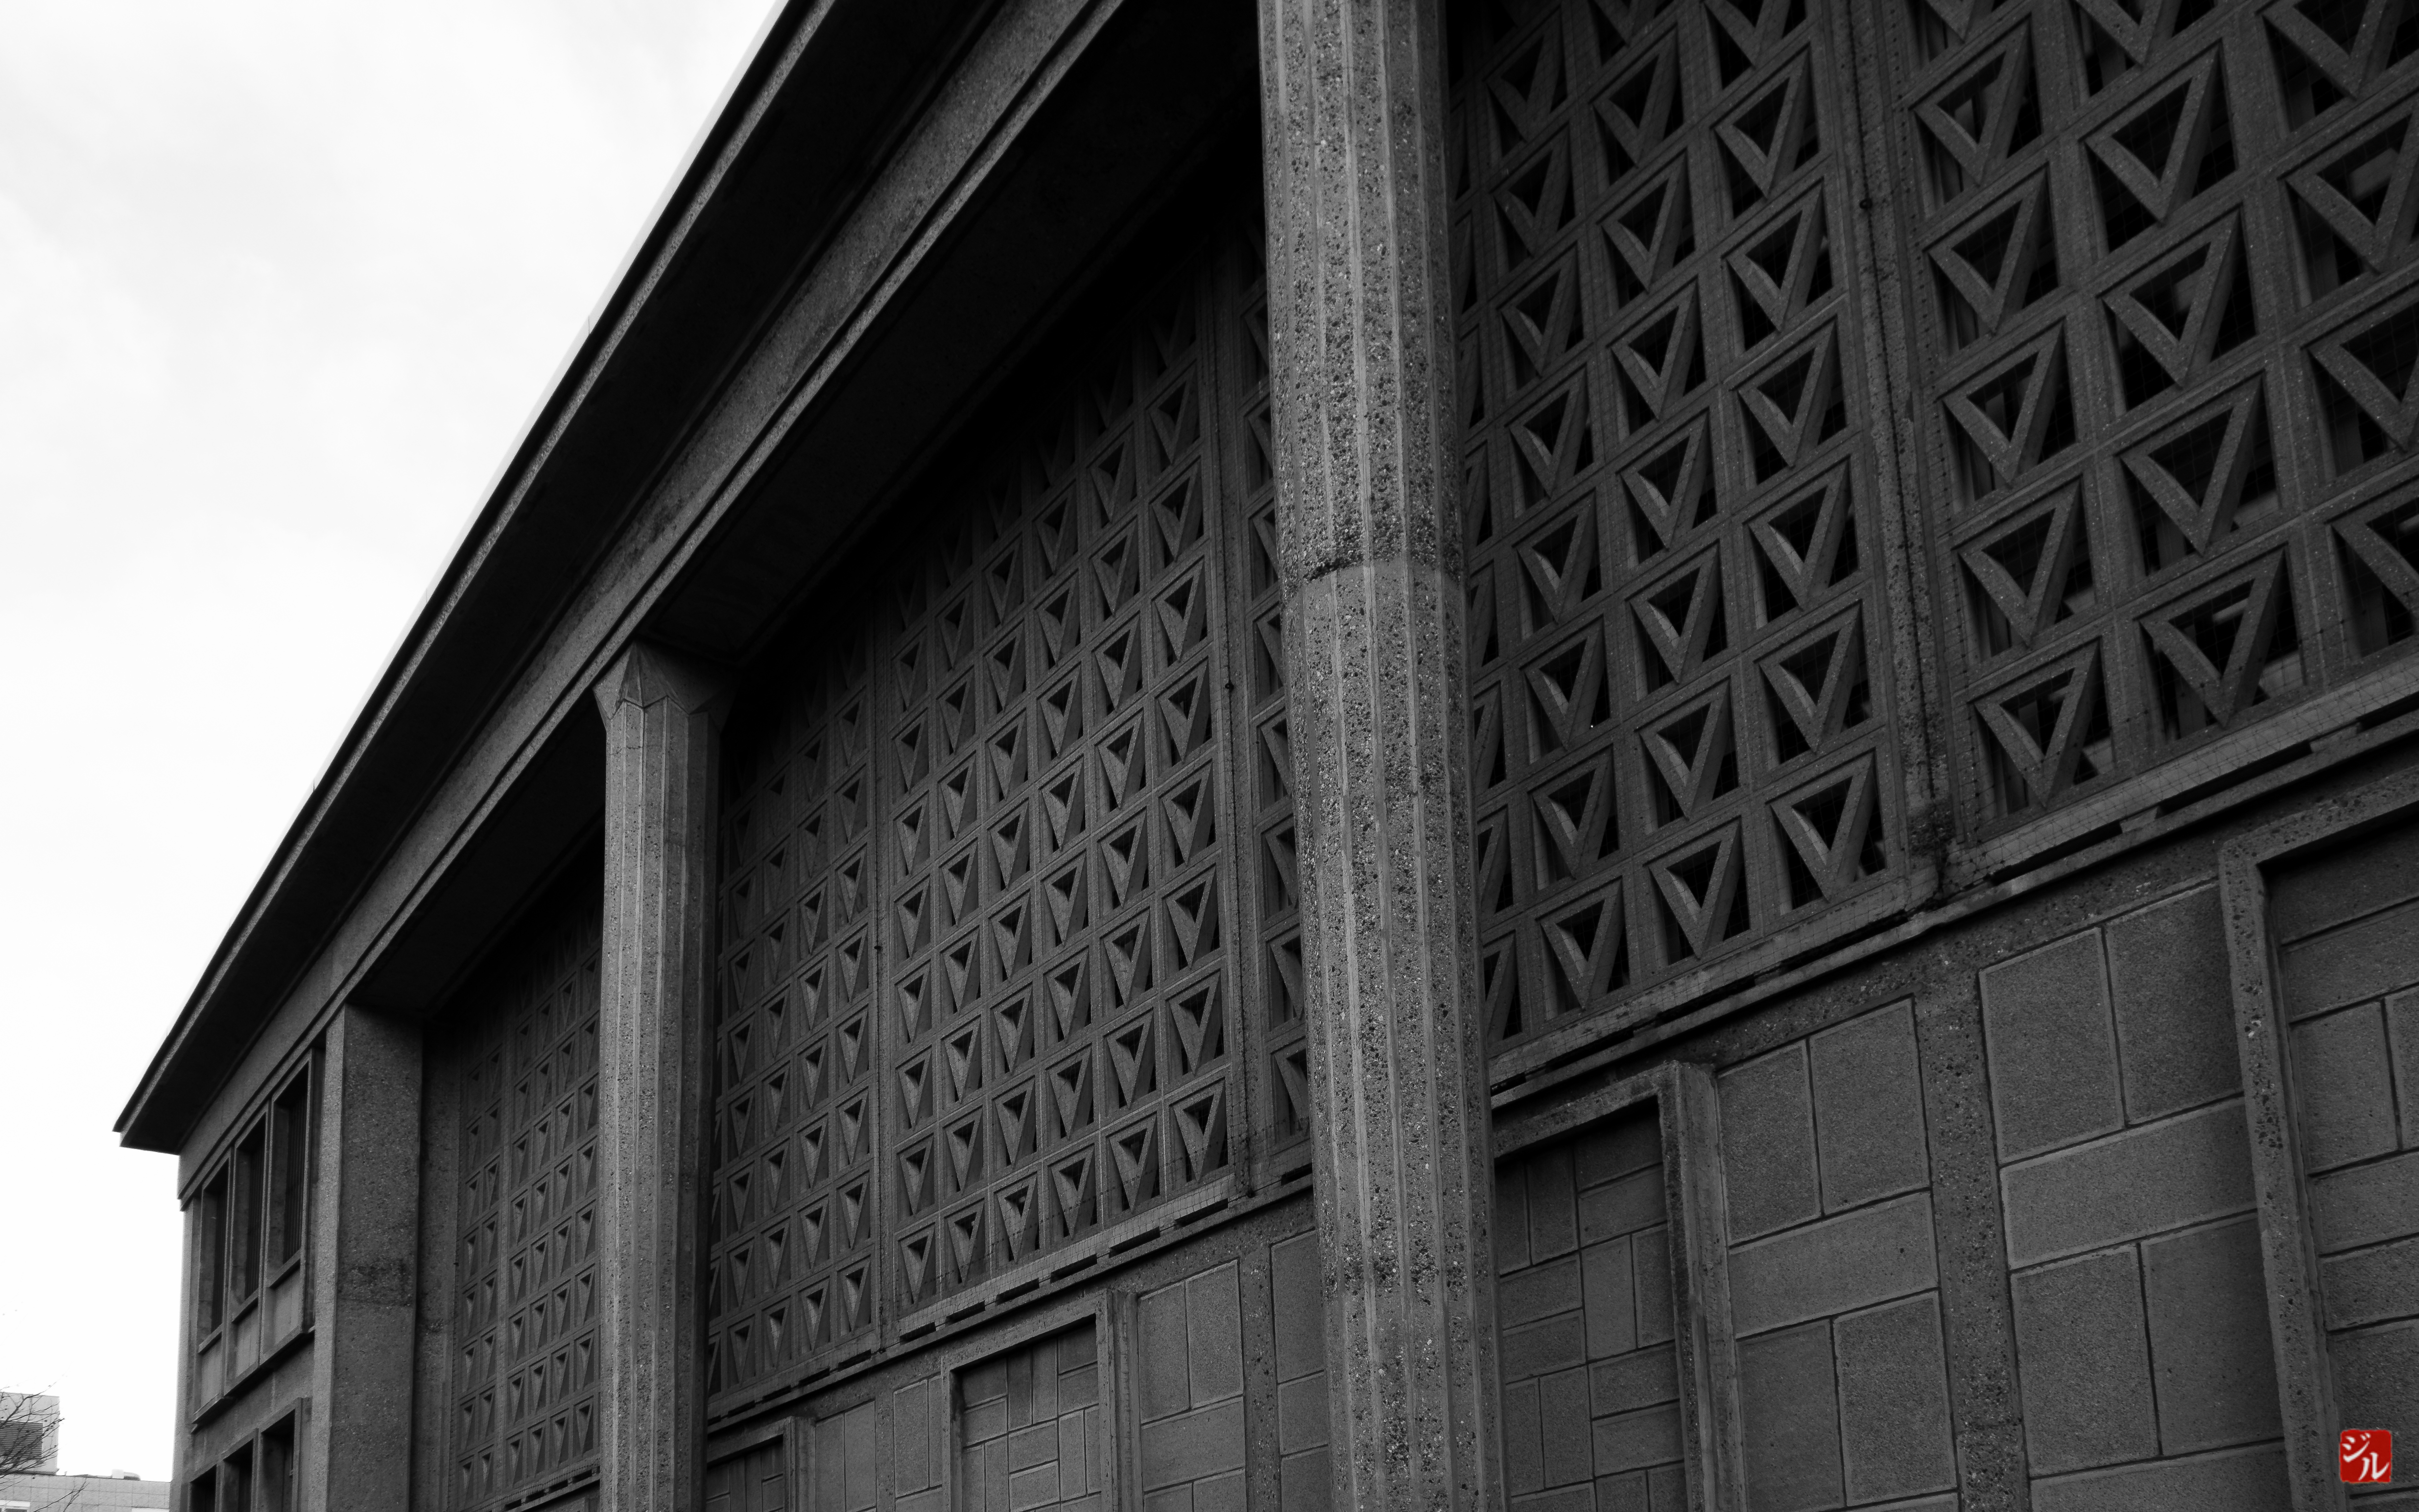
black and white, architecture, white, house, window, wall, line, facade, darkness, black, monochrome, shape, urban area, monochrome photography